Wayland's Smithy

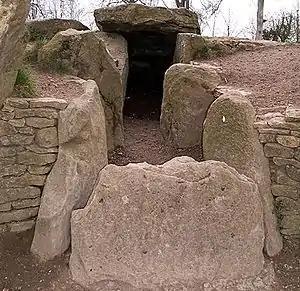
Restored entrance into Wayland's Smithy

In 1738, Francis Wise, who was then the under-keeper of the Bodleian Library, recorded a belief held about the site in local folklore. Like several other early commentators, Wise referred to the site not as "Wayland's Smithy", but only as "Wayland Smith". Wise related that: